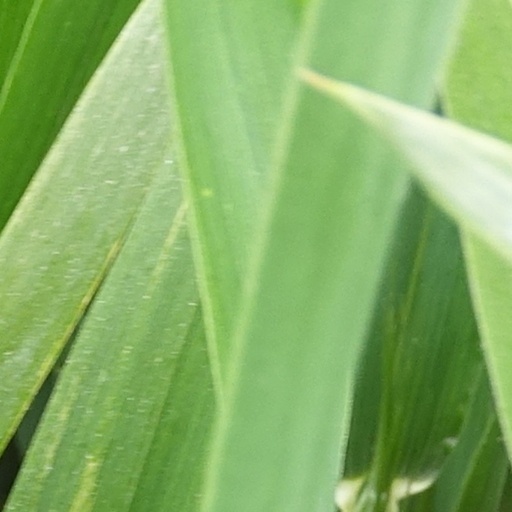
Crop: wheat